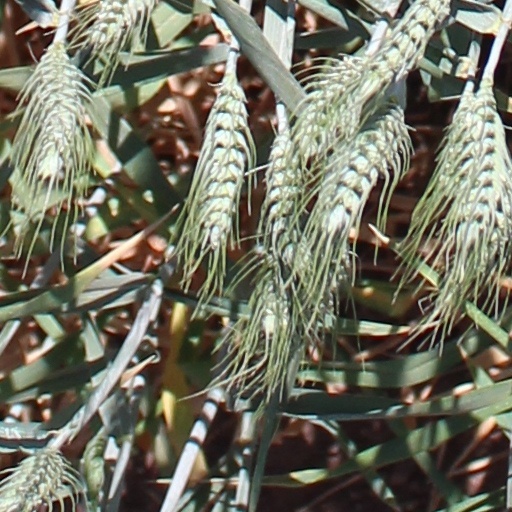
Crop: wheat